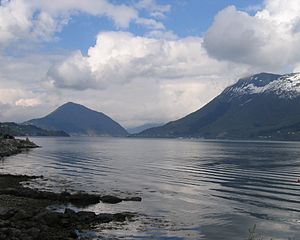
Ørstafjorden
Ørstafjorden
Ørstafjorden
Ørstafjorden er en arm af Vartdalsfjorden i Ørsta i Møre og Romsdal fylke i Norge. Den er 10 kilometer lang og går fra Raudøya og ind til fjordbunden ved byen Ørsta.